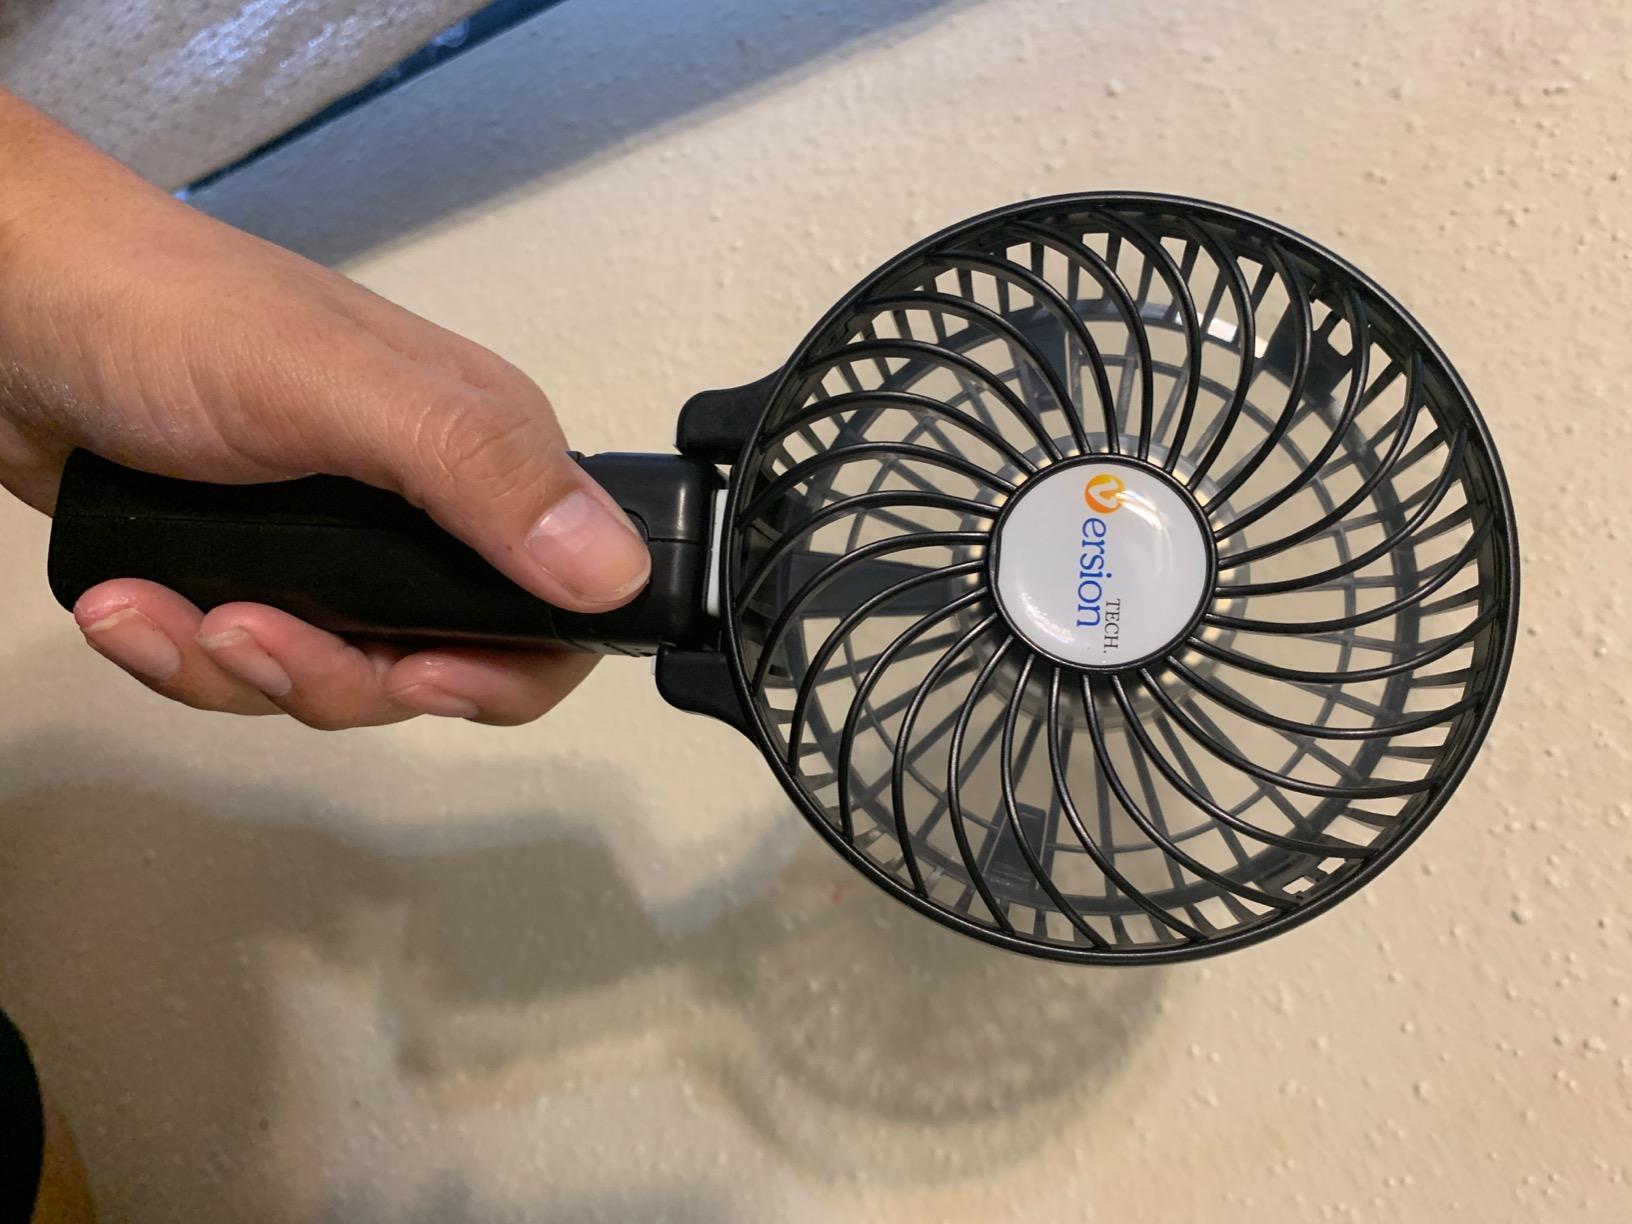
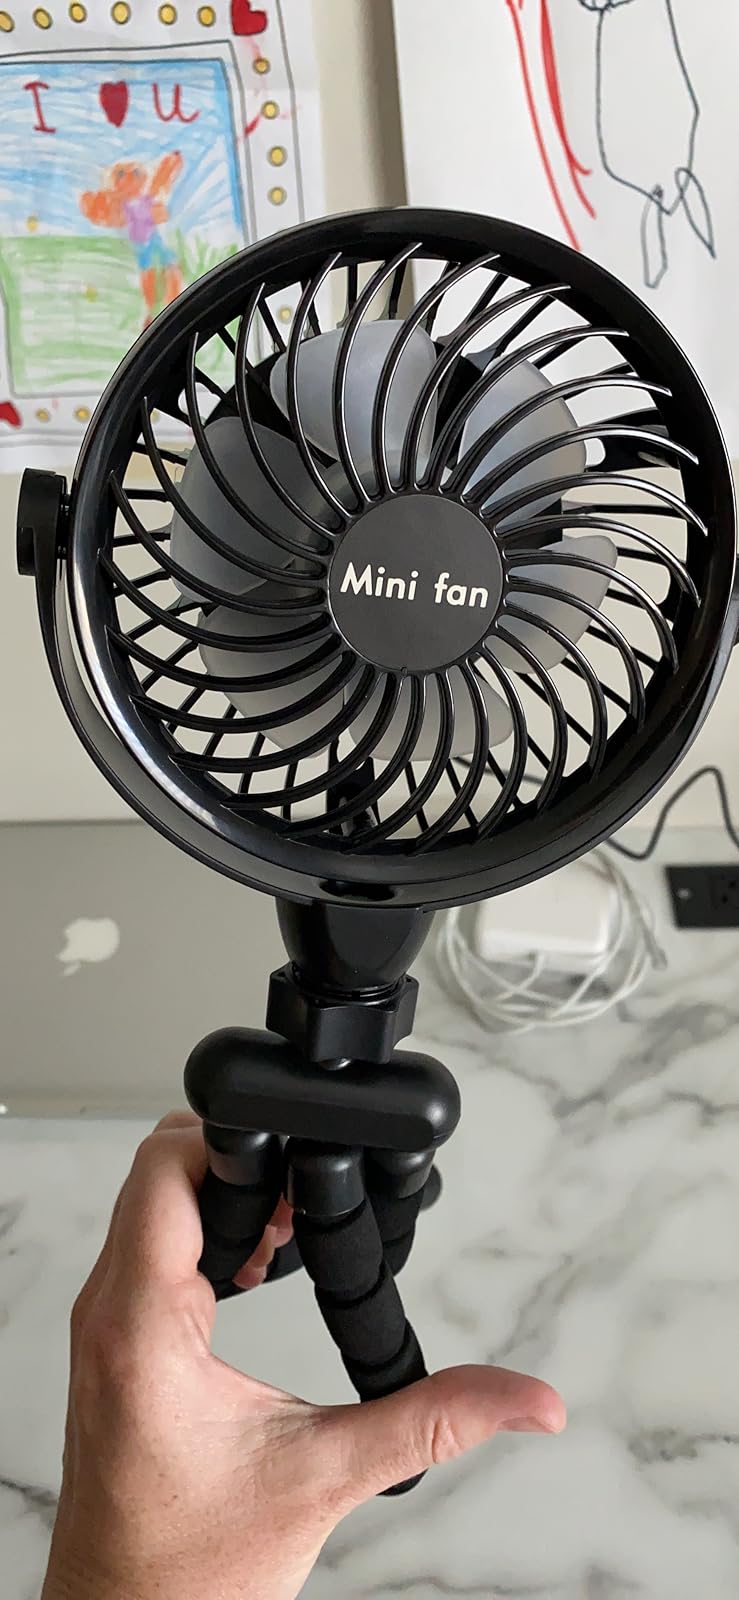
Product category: fan
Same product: no